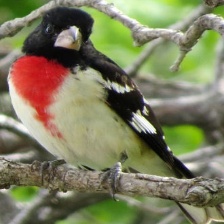
Species: ROSE BREASTED GROSBEAK
Scientific name: PHEUCTICUS LUDOVICIANUS